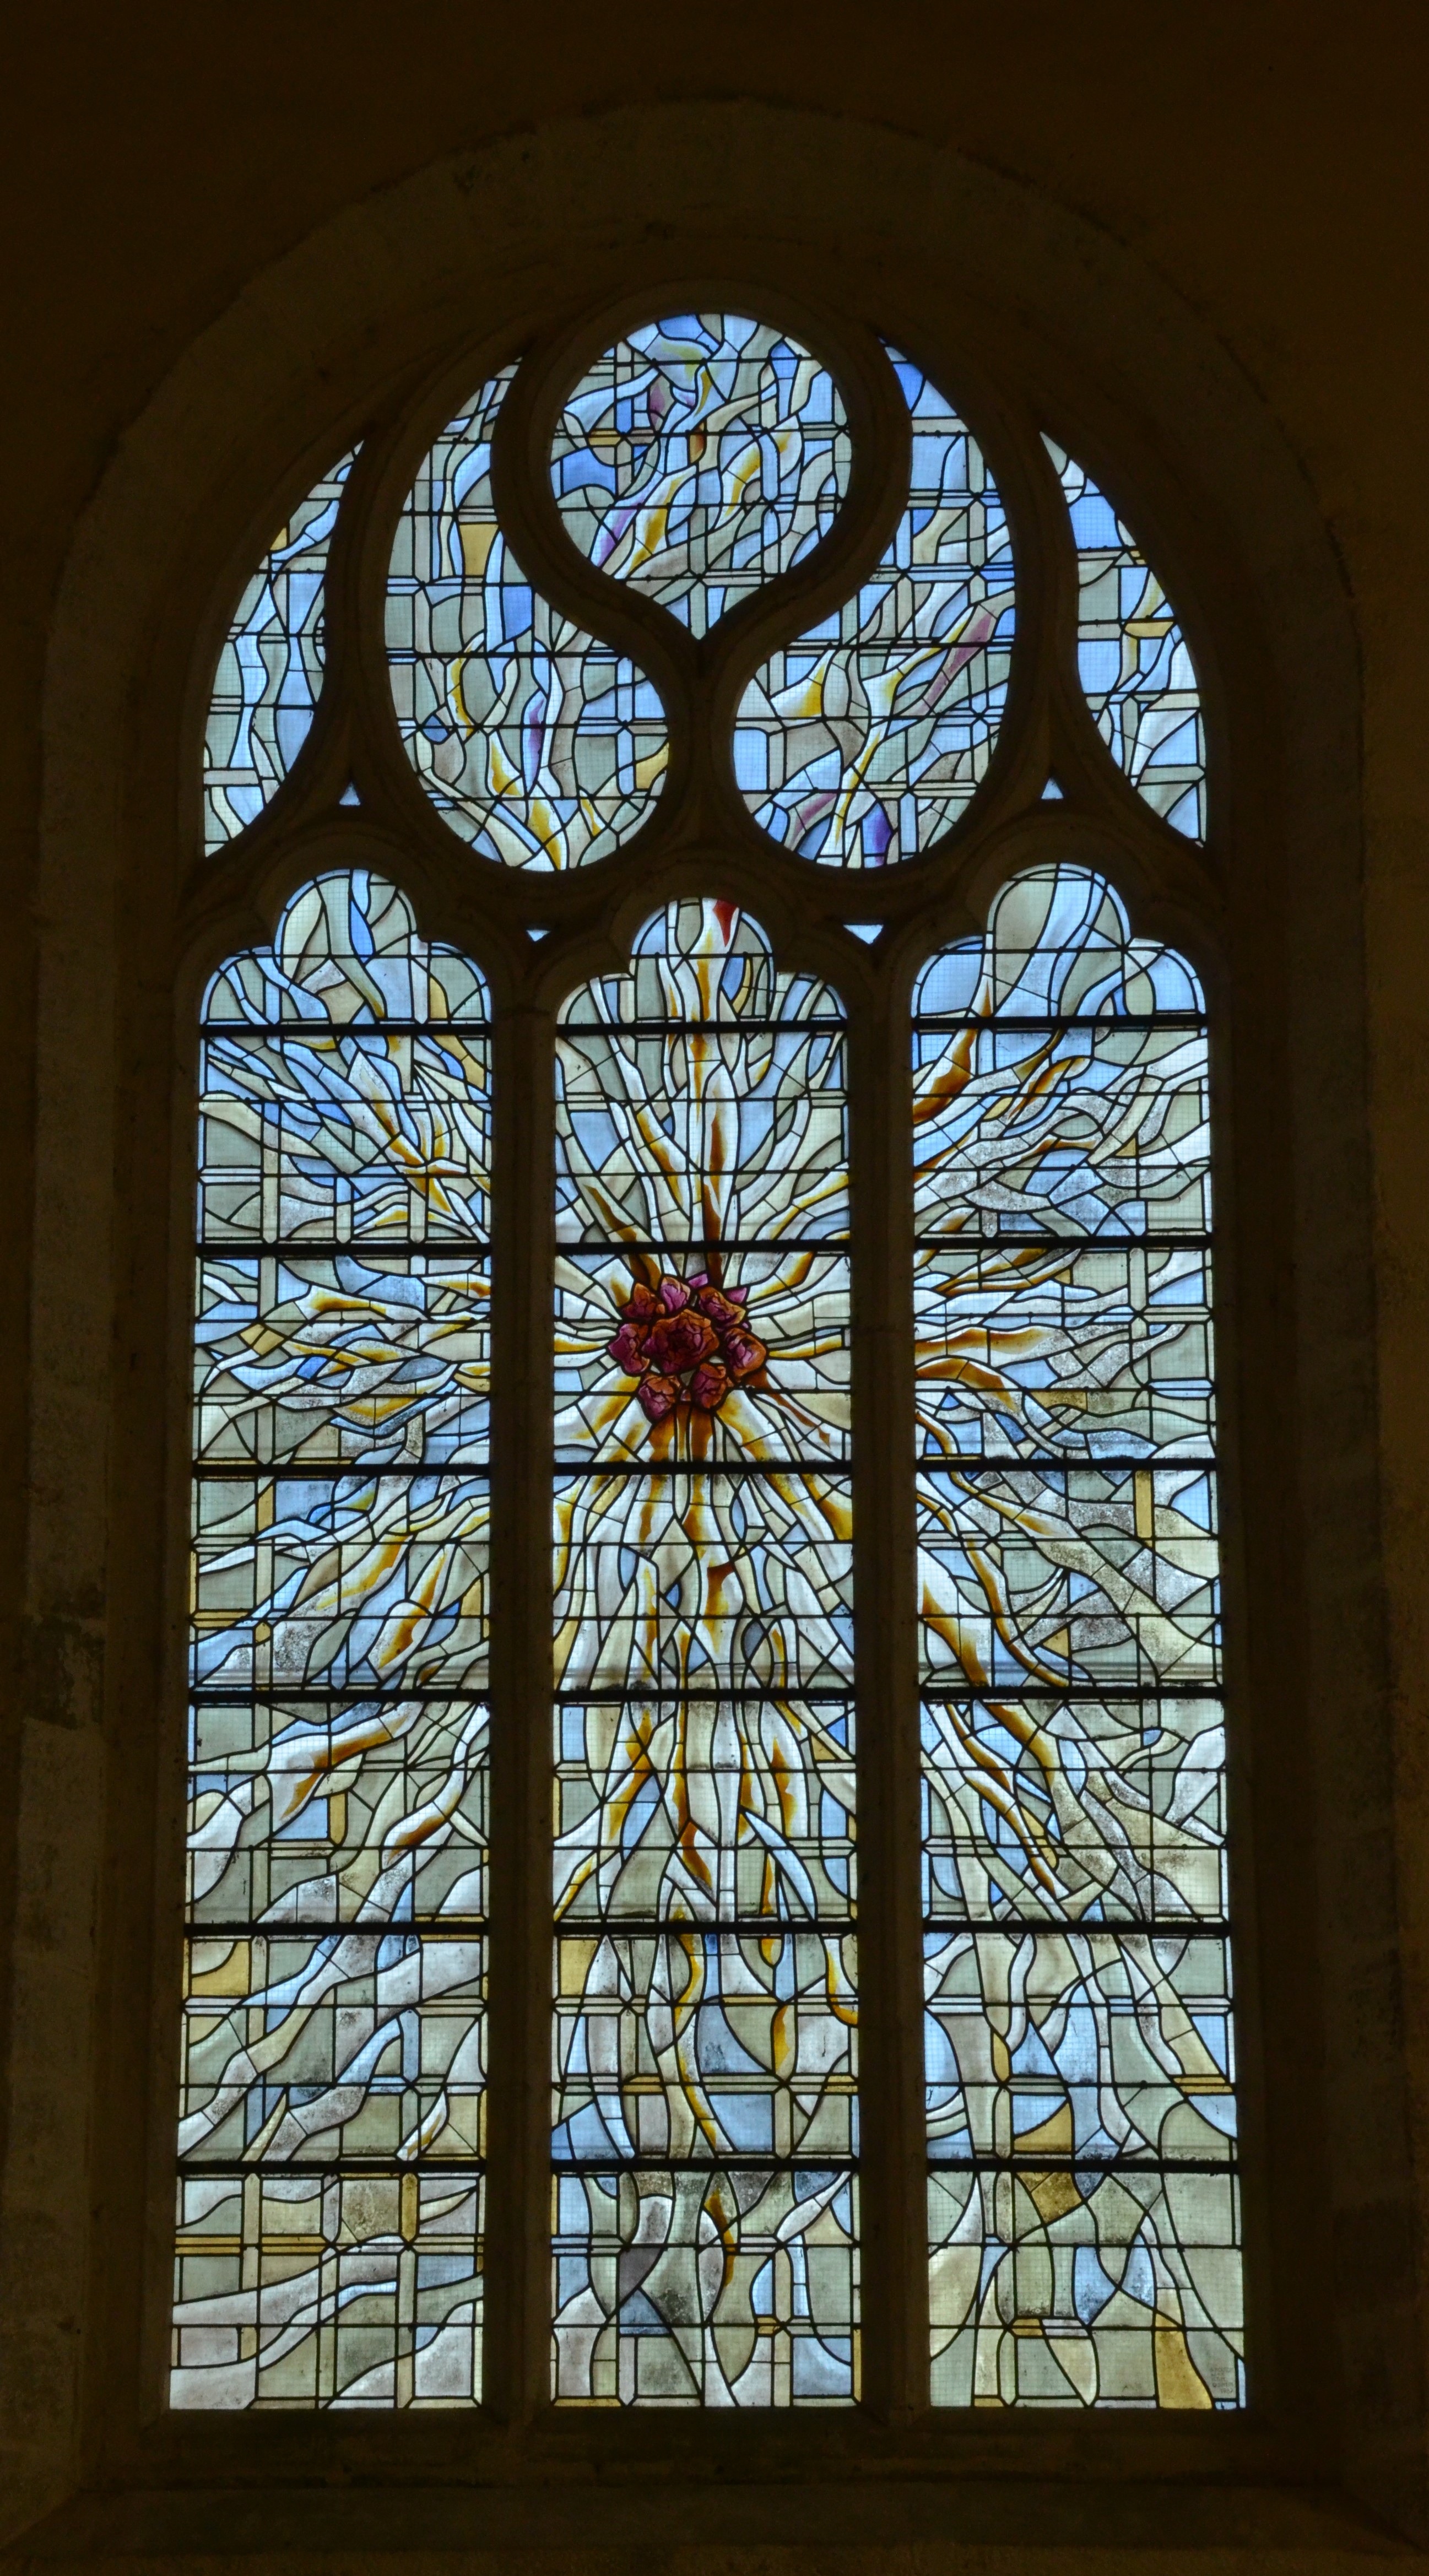
window, glass, france, arch, religion, material, stained glass, faith, symmetry, abbey, brittany, daylighting, abbaye du relec